James L. Jones

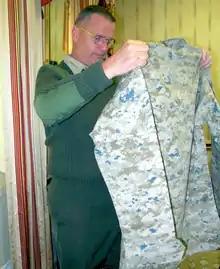
Jones examines an early MCCUU/MARPAT prototype during its testing phases

Jones was selected to attend the National War College in Washington, D.C. Following graduation in June 1985, he was assigned to command the 3rd Battalion, 9th Marines, 1st Marine Division, at Camp Pendleton, California, from July 1985 to July 1987.